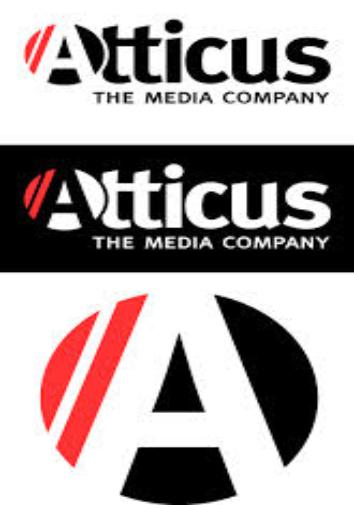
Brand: Atticus
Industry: Clothes